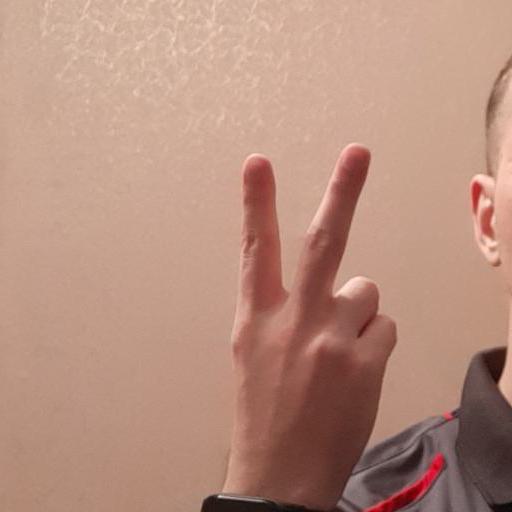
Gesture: peace_inverted